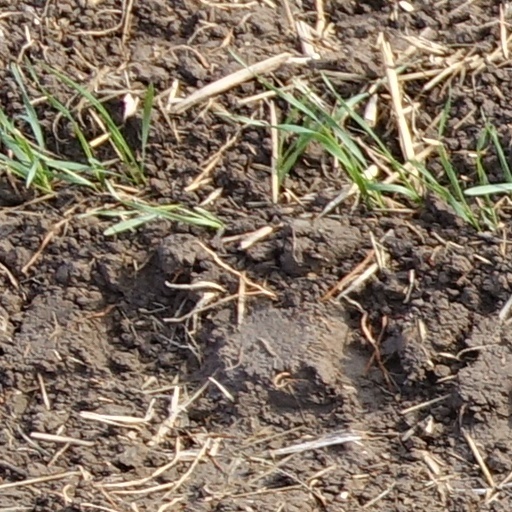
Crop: wheat